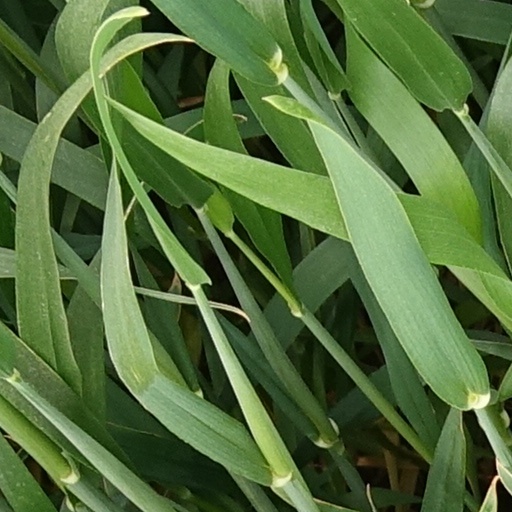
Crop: wheat